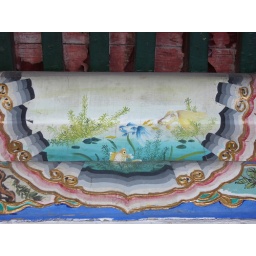
Little fish, big fish, swimming in the water